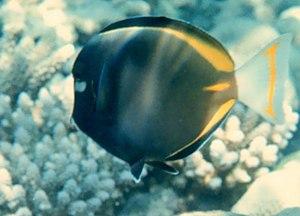
Acanthurus nigricans, communément nommé poisson chirurgien à joues blanches, est une espèce de poisson marin de la famille des Acanthuridae.